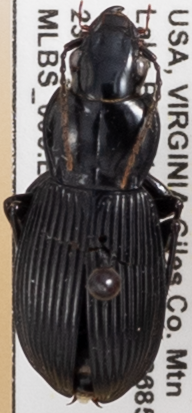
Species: Pterostichus coracinus
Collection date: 2022-08-23 04:00:00
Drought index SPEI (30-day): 1.13
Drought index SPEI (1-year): -0.46
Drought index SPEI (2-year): -0.39